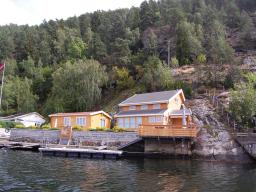
Label: Background_without_leaves